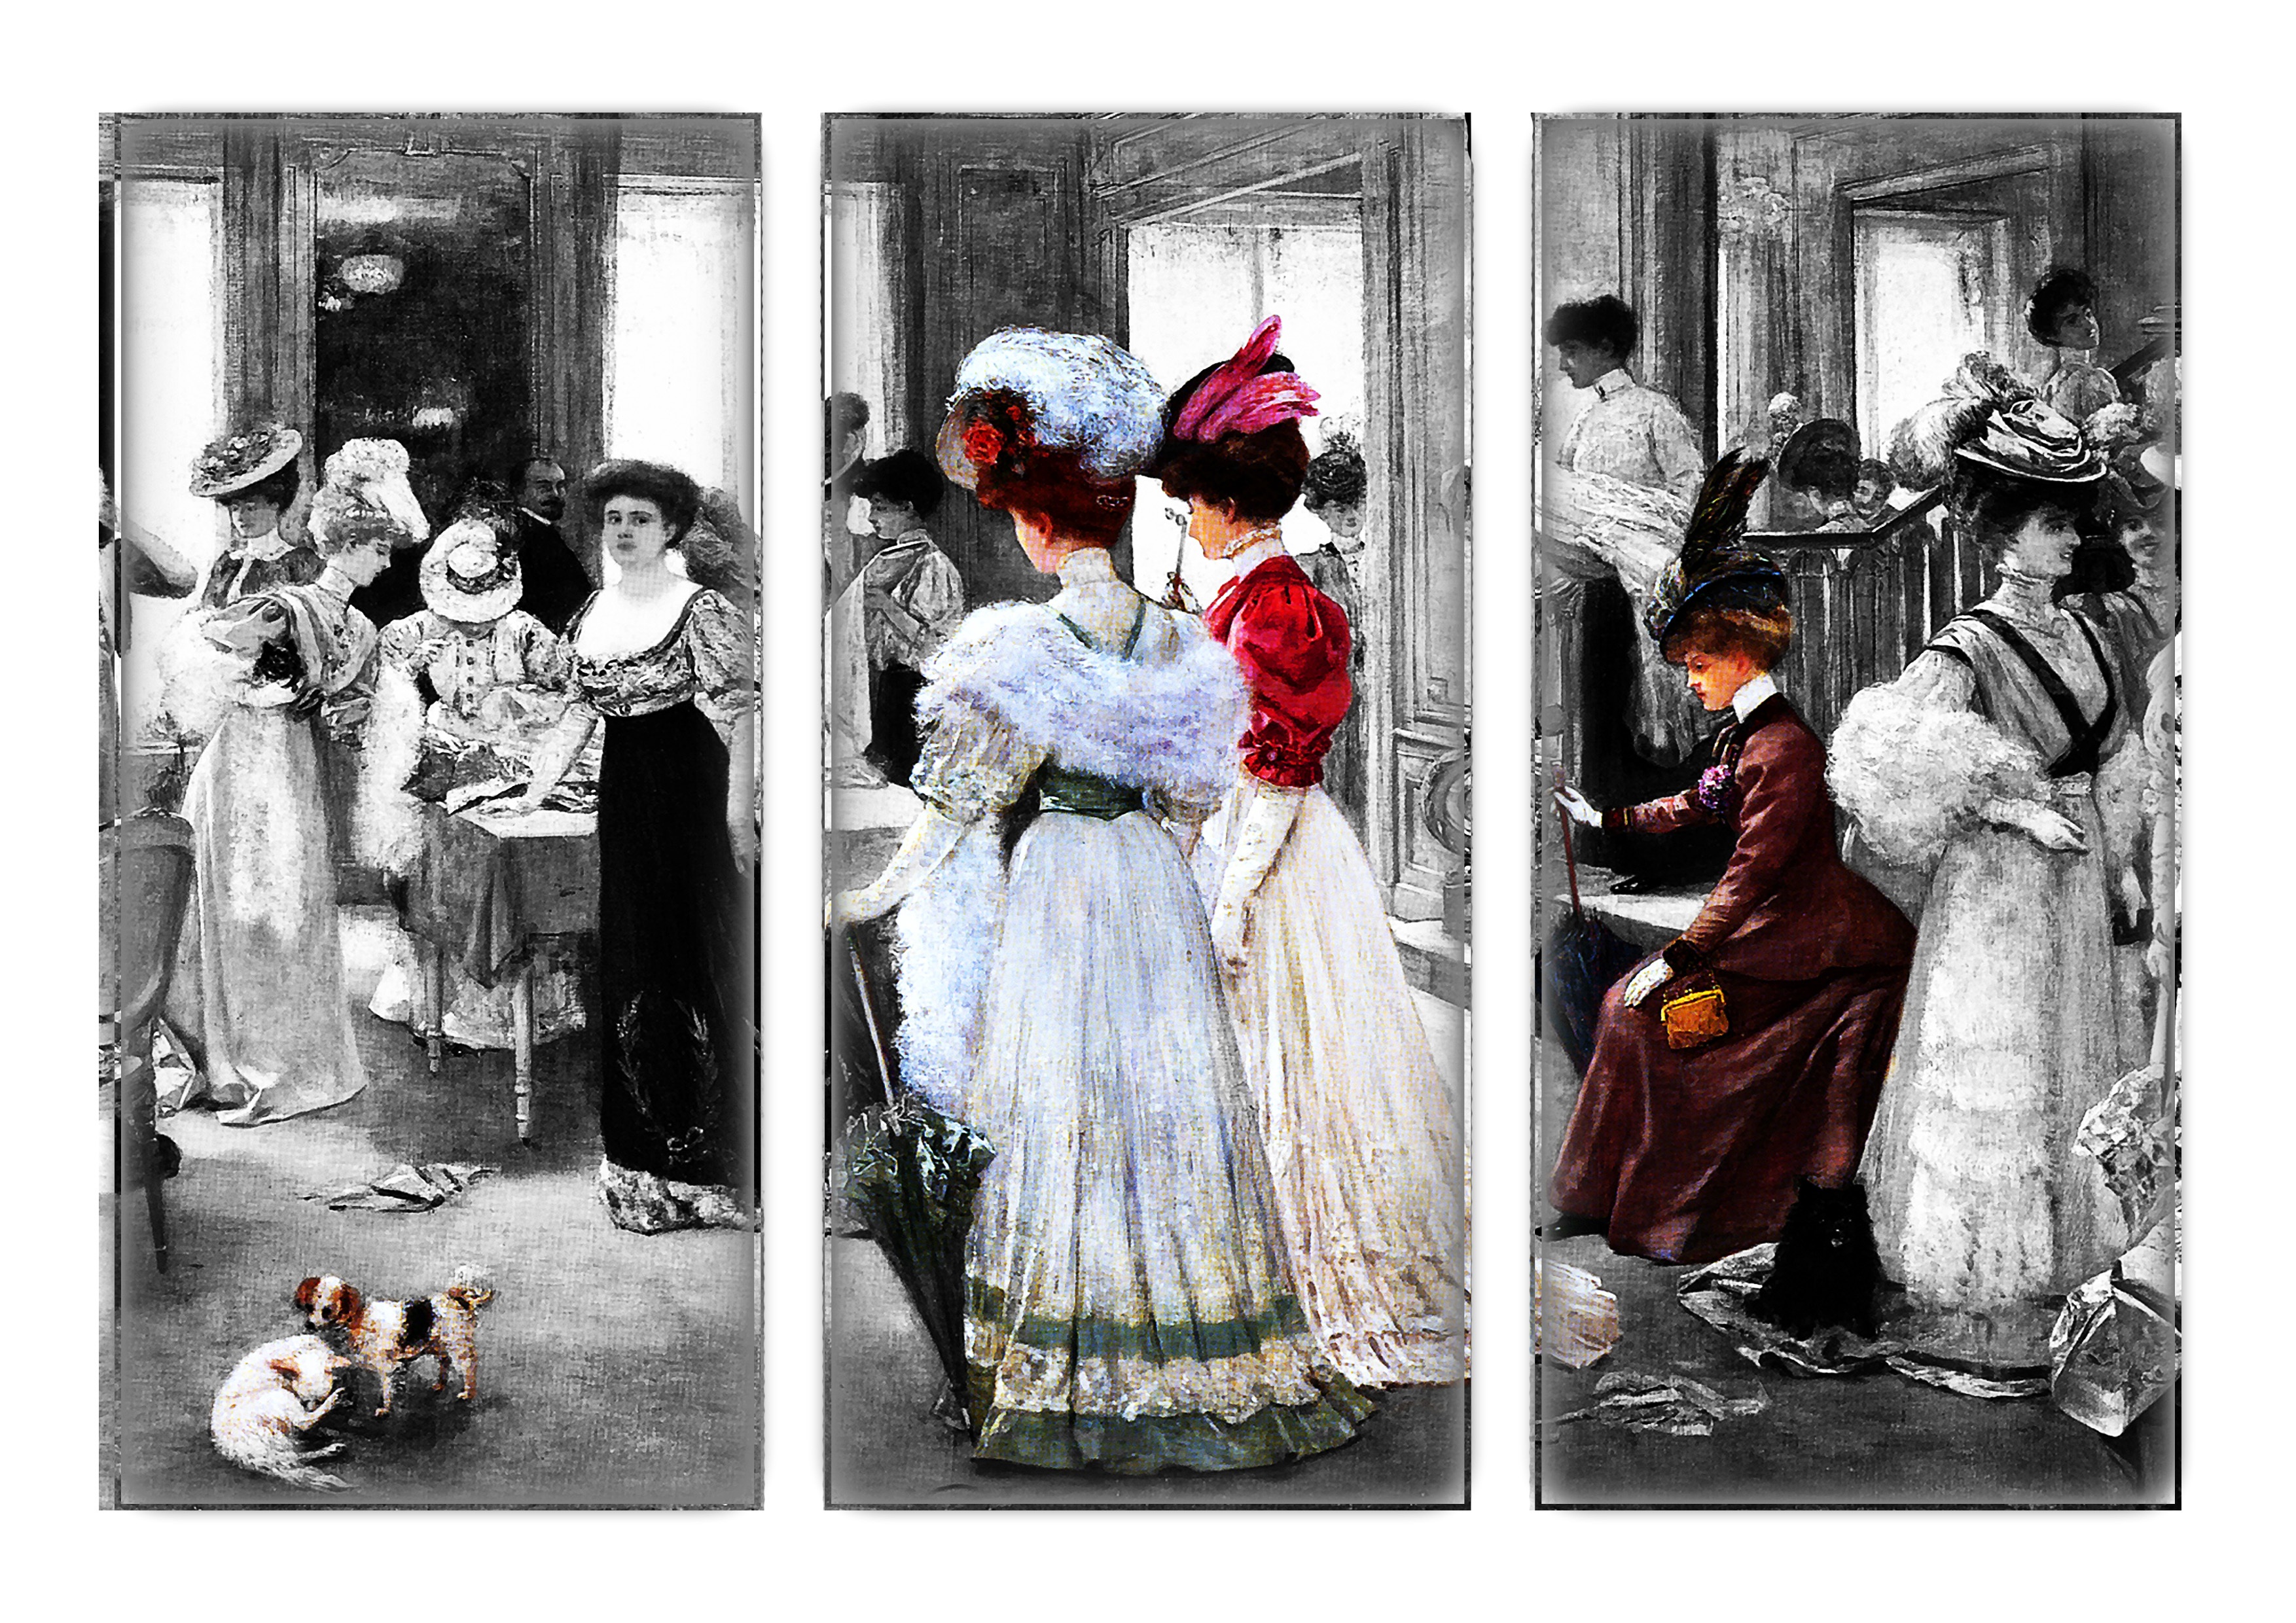
girl, woman, vintage, retro, female, young, fashion, shopping, painting, sewing, knitting, art, dress, illustration, three, happy, women, photomontage, beauty, beautiful, elegant, victorian, divided, attractive, elegance, glamour, hats, embroidery, modern art, fashionable, costume design, tryptic